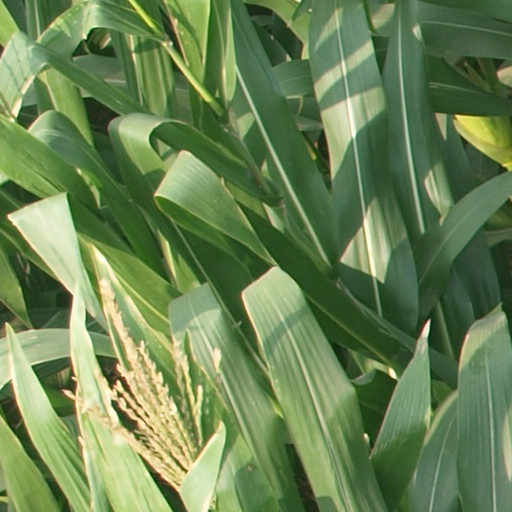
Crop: maize; corn